Veteran

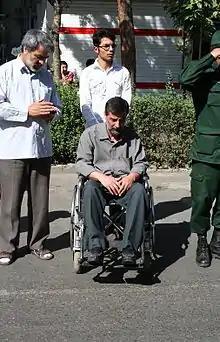
An Iranian veteran of the Iran–Iraq War attends the funeral of a comrade in Nishapur.

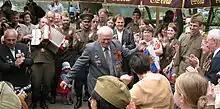
A Russian veteran of World War II dances at a Victory Day celebration in Gorky Park, Moscow (2009).

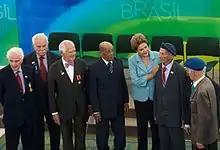
Brazilian president Dilma Rousseff with veterans of the Brazilian Expeditionary Force during a ceremony to commemorate the 70th anniversary of the end of World War II, 8 May 2015

Military veterans often receive special treatment in their respective countries. War veterans are generally treated with great respect and honour, although negative feelings towards veterans may be held in certain situations: veterans of unpopular or lost conflicts may be discriminated against. In some countries (e.g., Germany after 1945), veterans are neither honoured in any special way by the general public, nor have their dedicated Veterans Day, although events are sometimes orchestrated by minority groups.